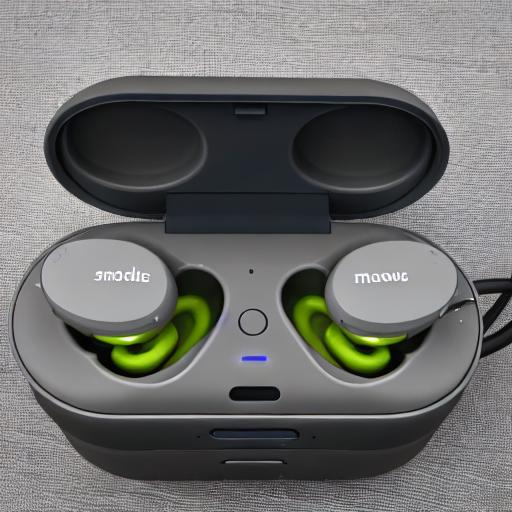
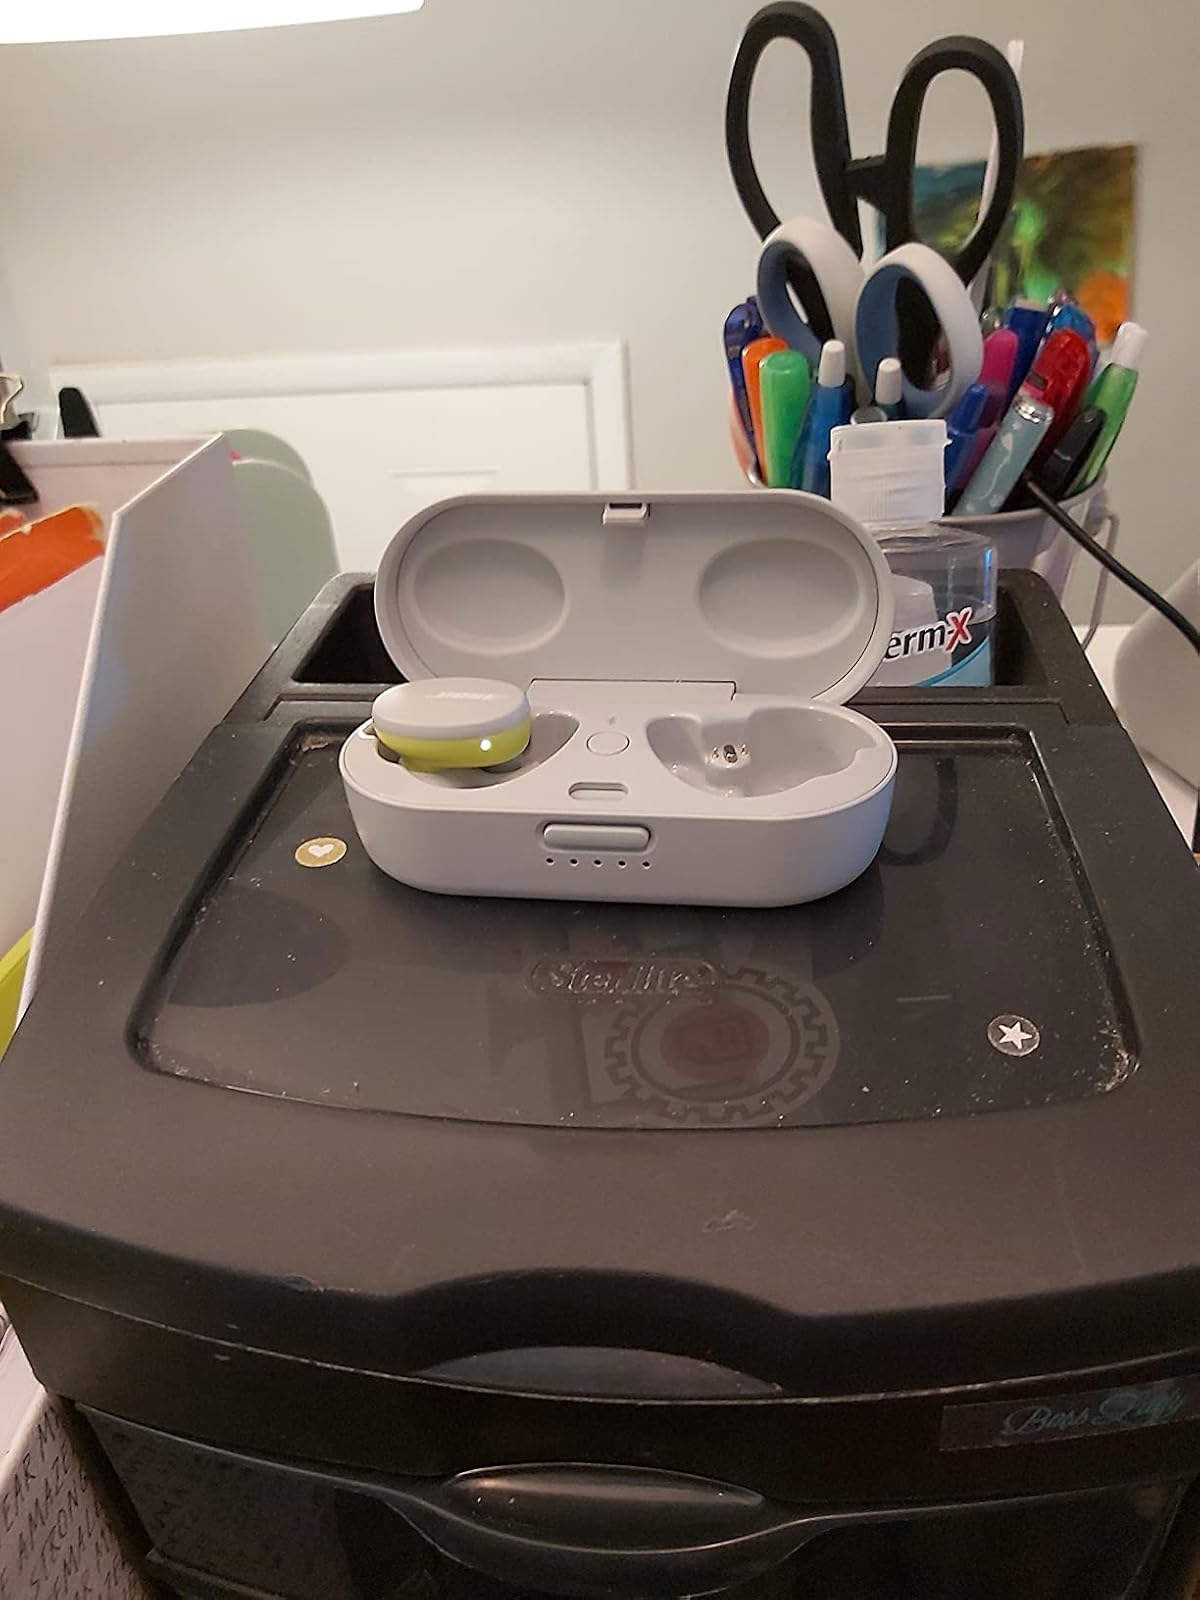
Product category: earbuds
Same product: no